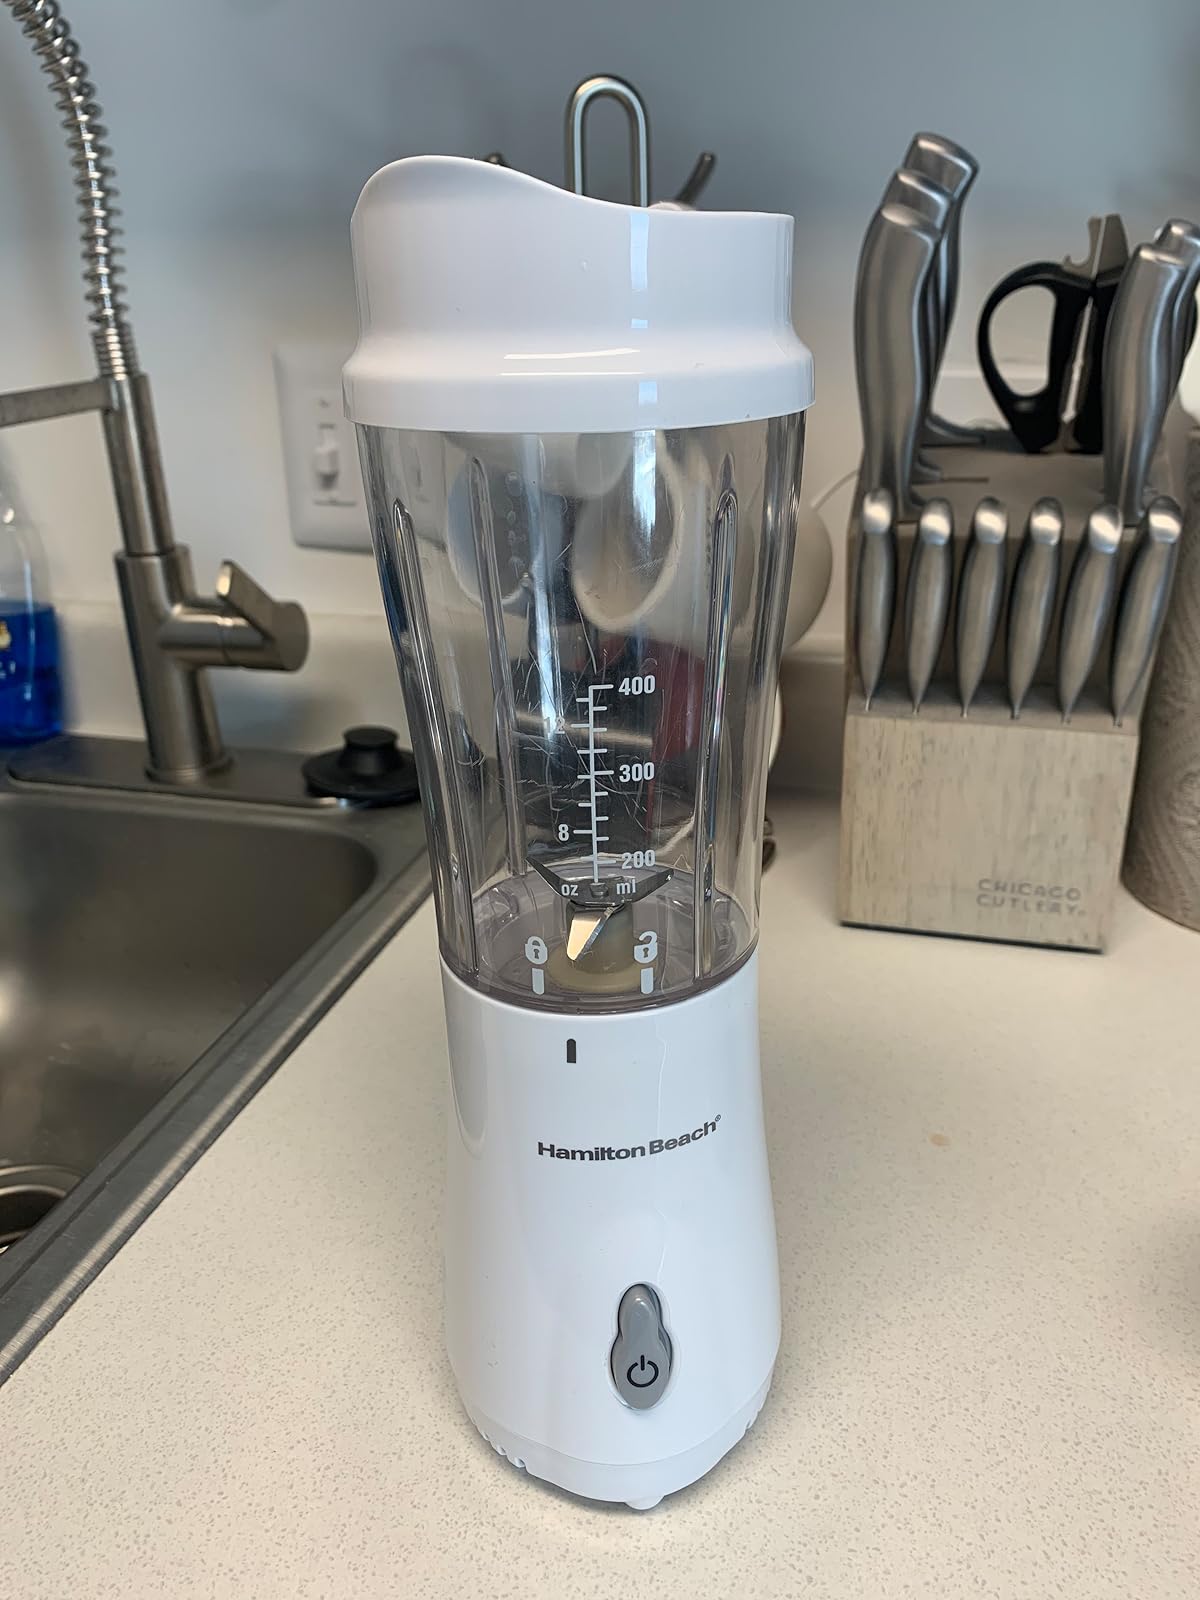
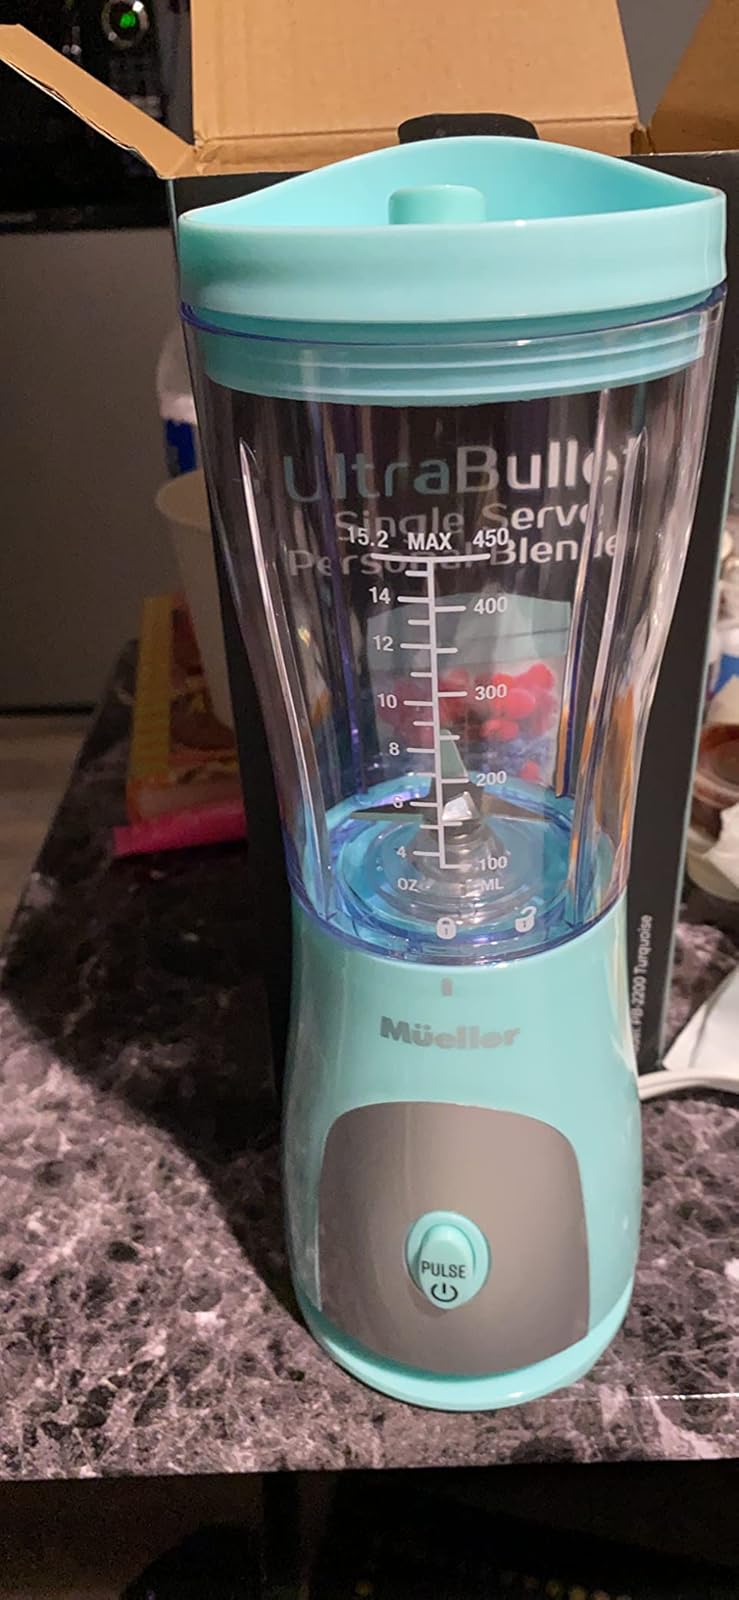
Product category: items_blender
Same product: no